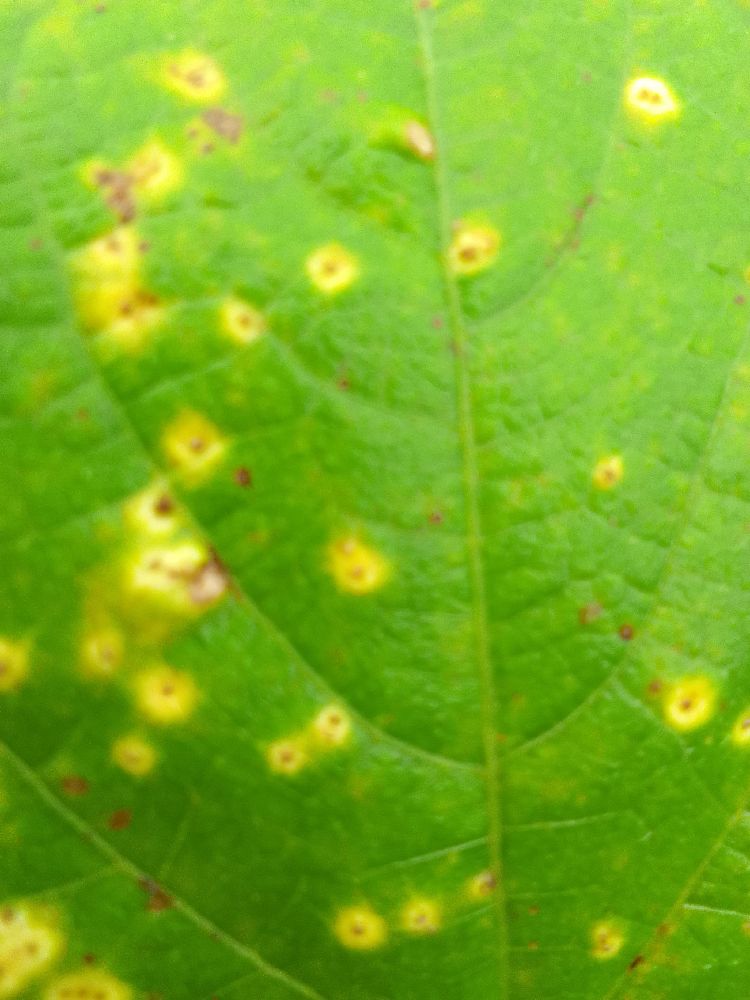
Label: rust